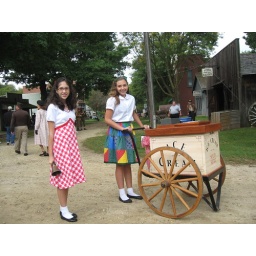
There were many cute kids dressed in 1940s clothing walking around the village.